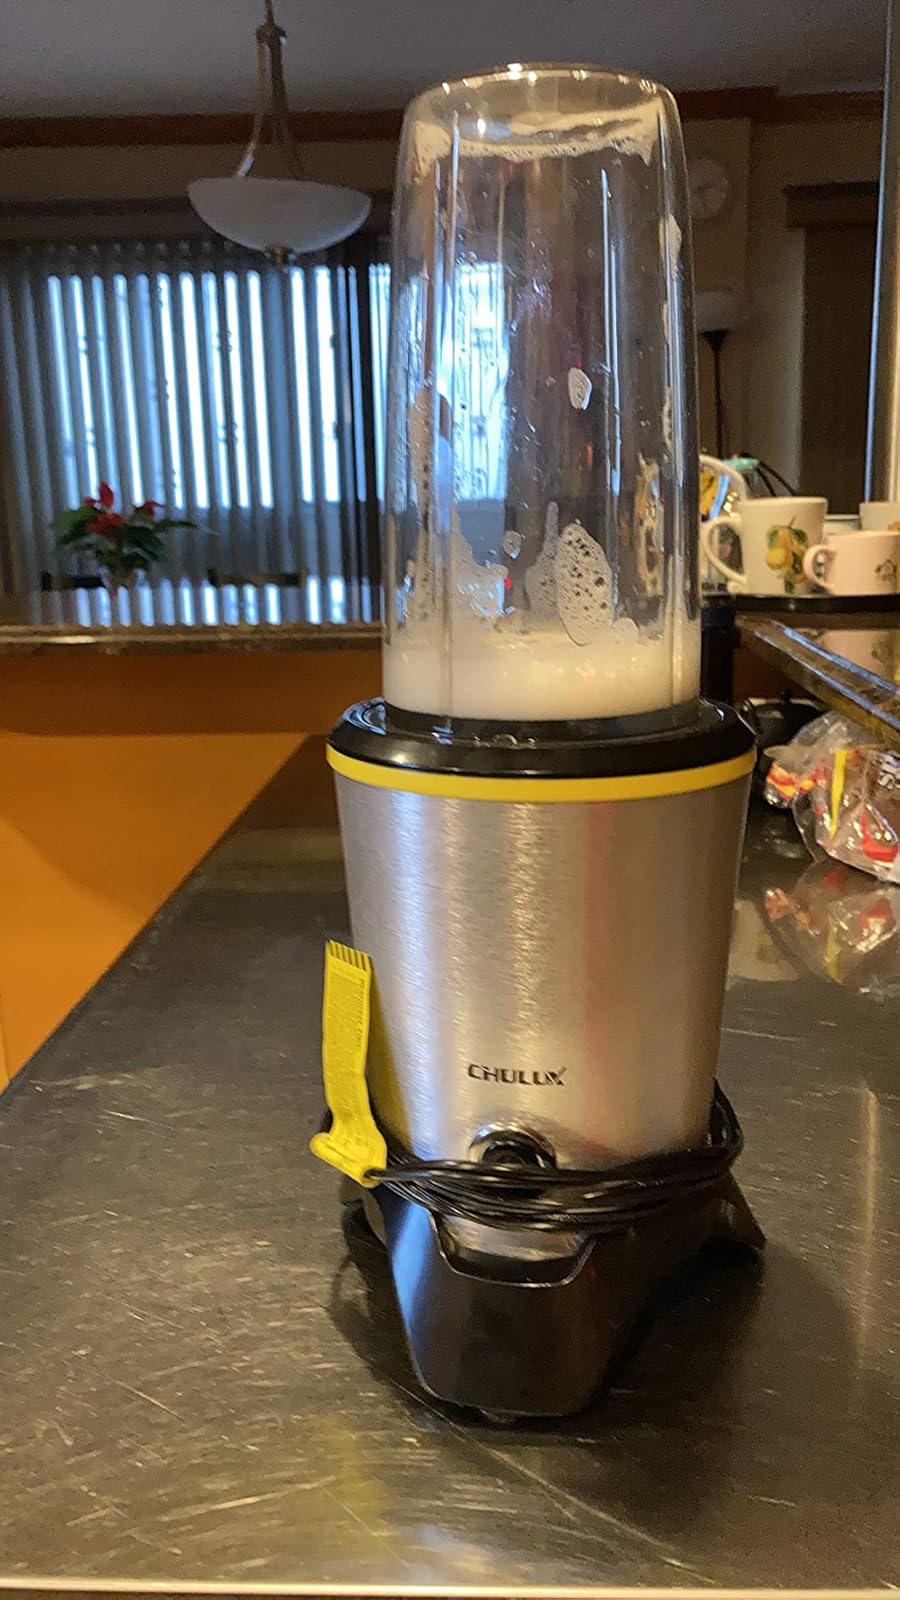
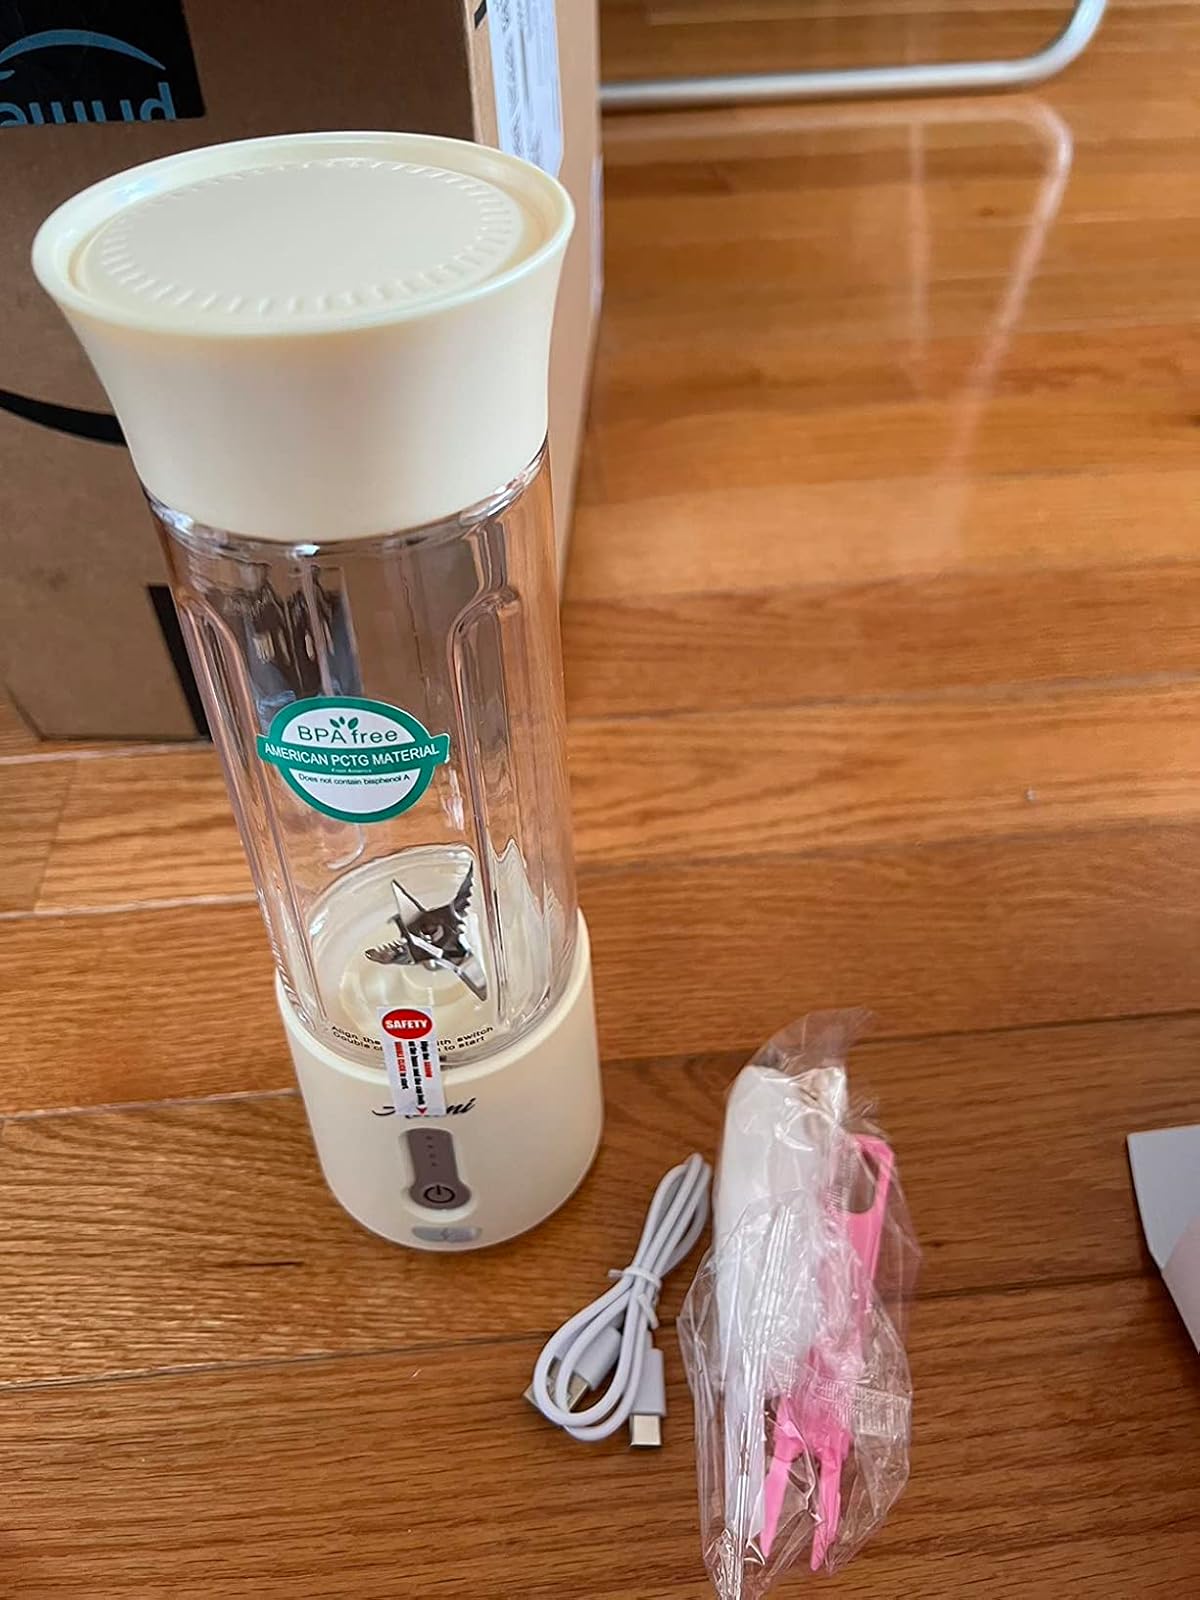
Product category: items_blender
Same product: no